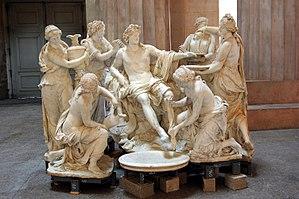
Apollon et les nymphes dans la configuration de la grotte de Téthys, sculpture originale en réserve.
La grotte de Téthys est une grotte artificielle construite sous le règne de Louis XIV dans les jardins du château de Versailles. Édifiée en 1666 sur le côté nord du château de Versailles, elle était ornée de trois importants groupes sculptés en marbre représentant Apollon baigné par les nymphes et les chevaux du char du Soleil. Cette grotte était un élément principal des jardins royaux en raison de la symbolique transmise et du rôle technique que jouait ce bâtiment dans la gestion des eaux de Versailles. Détruite en 1684, les groupes sculptés qu'elle contenait en sont le seul souvenir subsistant.